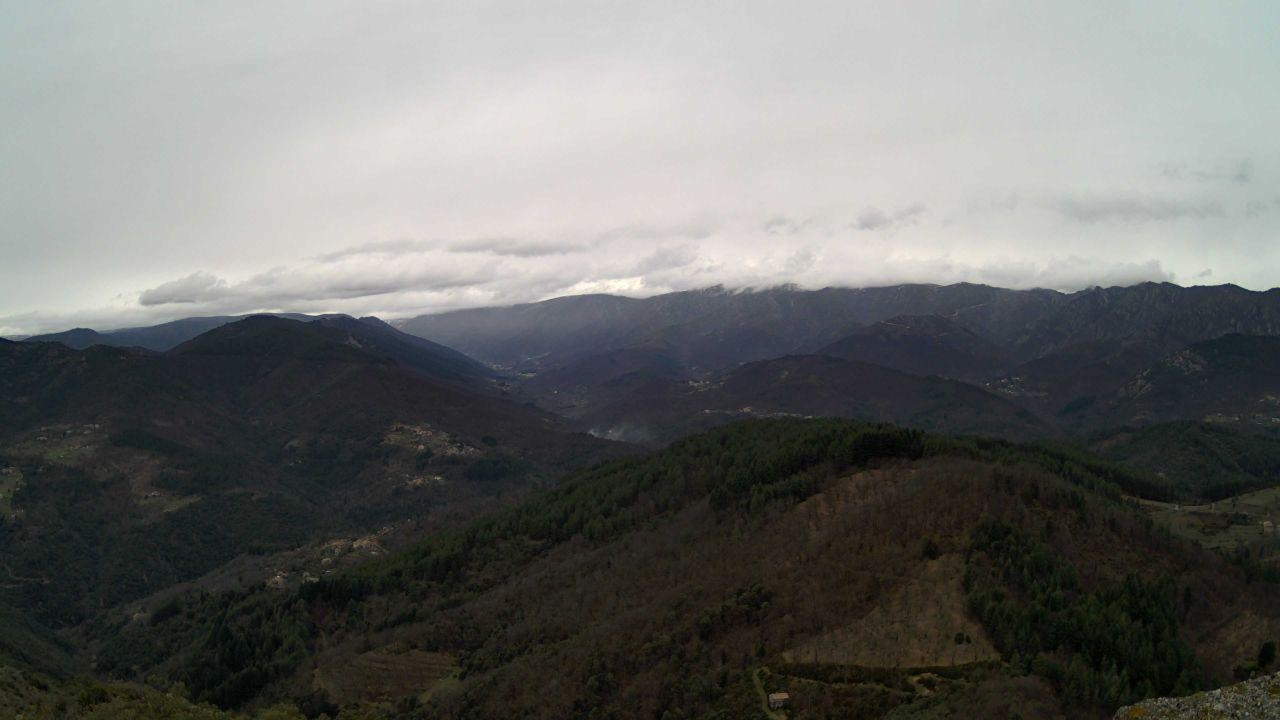
Fire: no
Smoke: yes